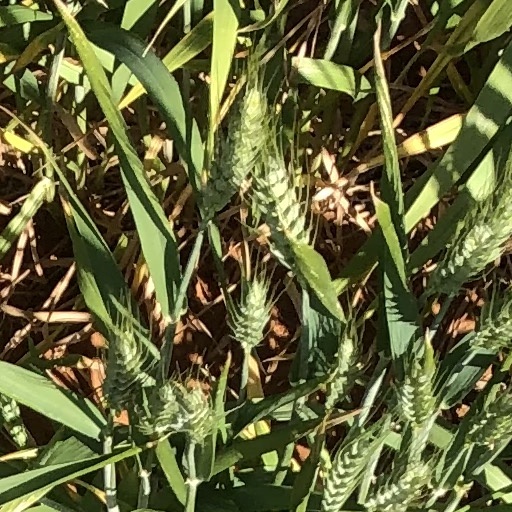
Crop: wheat